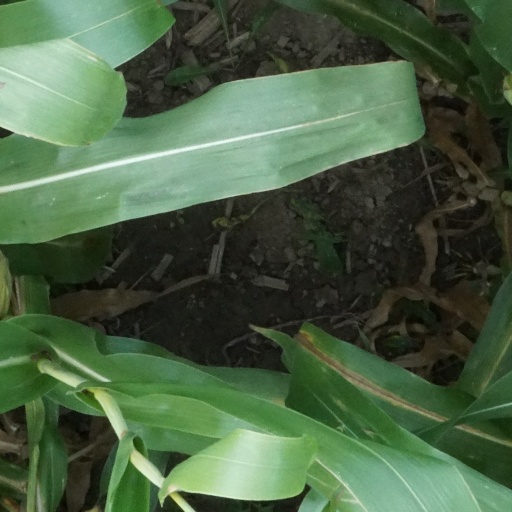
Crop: maize; corn